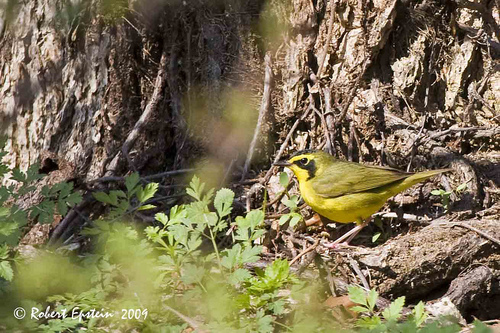
a small bird with yellow tones all over with black markings on the facea small bird with a bright yellow body and a black cheek patch and bill.
this is a small yellow bird that has greenish wings and a small pointed beak.
this bird has a yellow belly and breast with a short pointy bill.
this small bird has a thin pointed black bill, a yellow eyebrow, and a yellow, belly & breast.
this bird has wings that are yellow and has a short black bill
this bird has wings that are yellow and has a yellow bellya small yellow bird with a black spot around its eye and short pointed beak.
this bird has a black crown with yellow eyebrows and yellow sides.
this yellow bird has black portions under its eyes at the cheek patch and on its crown. the bird has a straight, short beak on a relatively small head.
Species: Kentucky Warbler